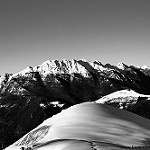
Label: B & W